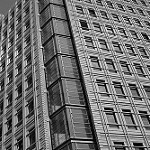
Label: B & W